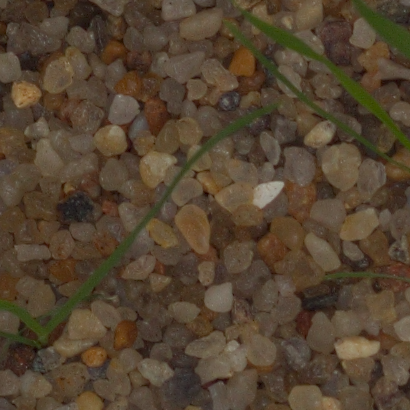
Label: loose_silkybent